Rasmus Kofoed

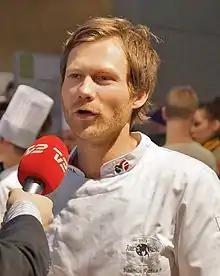
Rasmus Kofoed in 2013

Rasmus Kofoed (born 1974) is a Danish chef and restaurateur who won the gold medal at the 2011 Bocuse d'Or, after previously taking the bronze medal in 2005 and the silver medal in 2007 in the same competition. He is the head chef and co-owner of Geranium, a 3-star Michelin restaurant in Copenhagen.